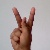
The image shows a hand gesture representing the letter 'K' in Indian Sign Language.